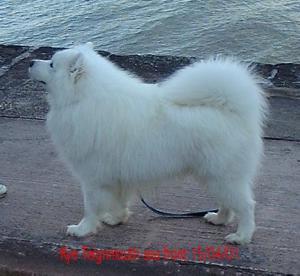
Samoyed